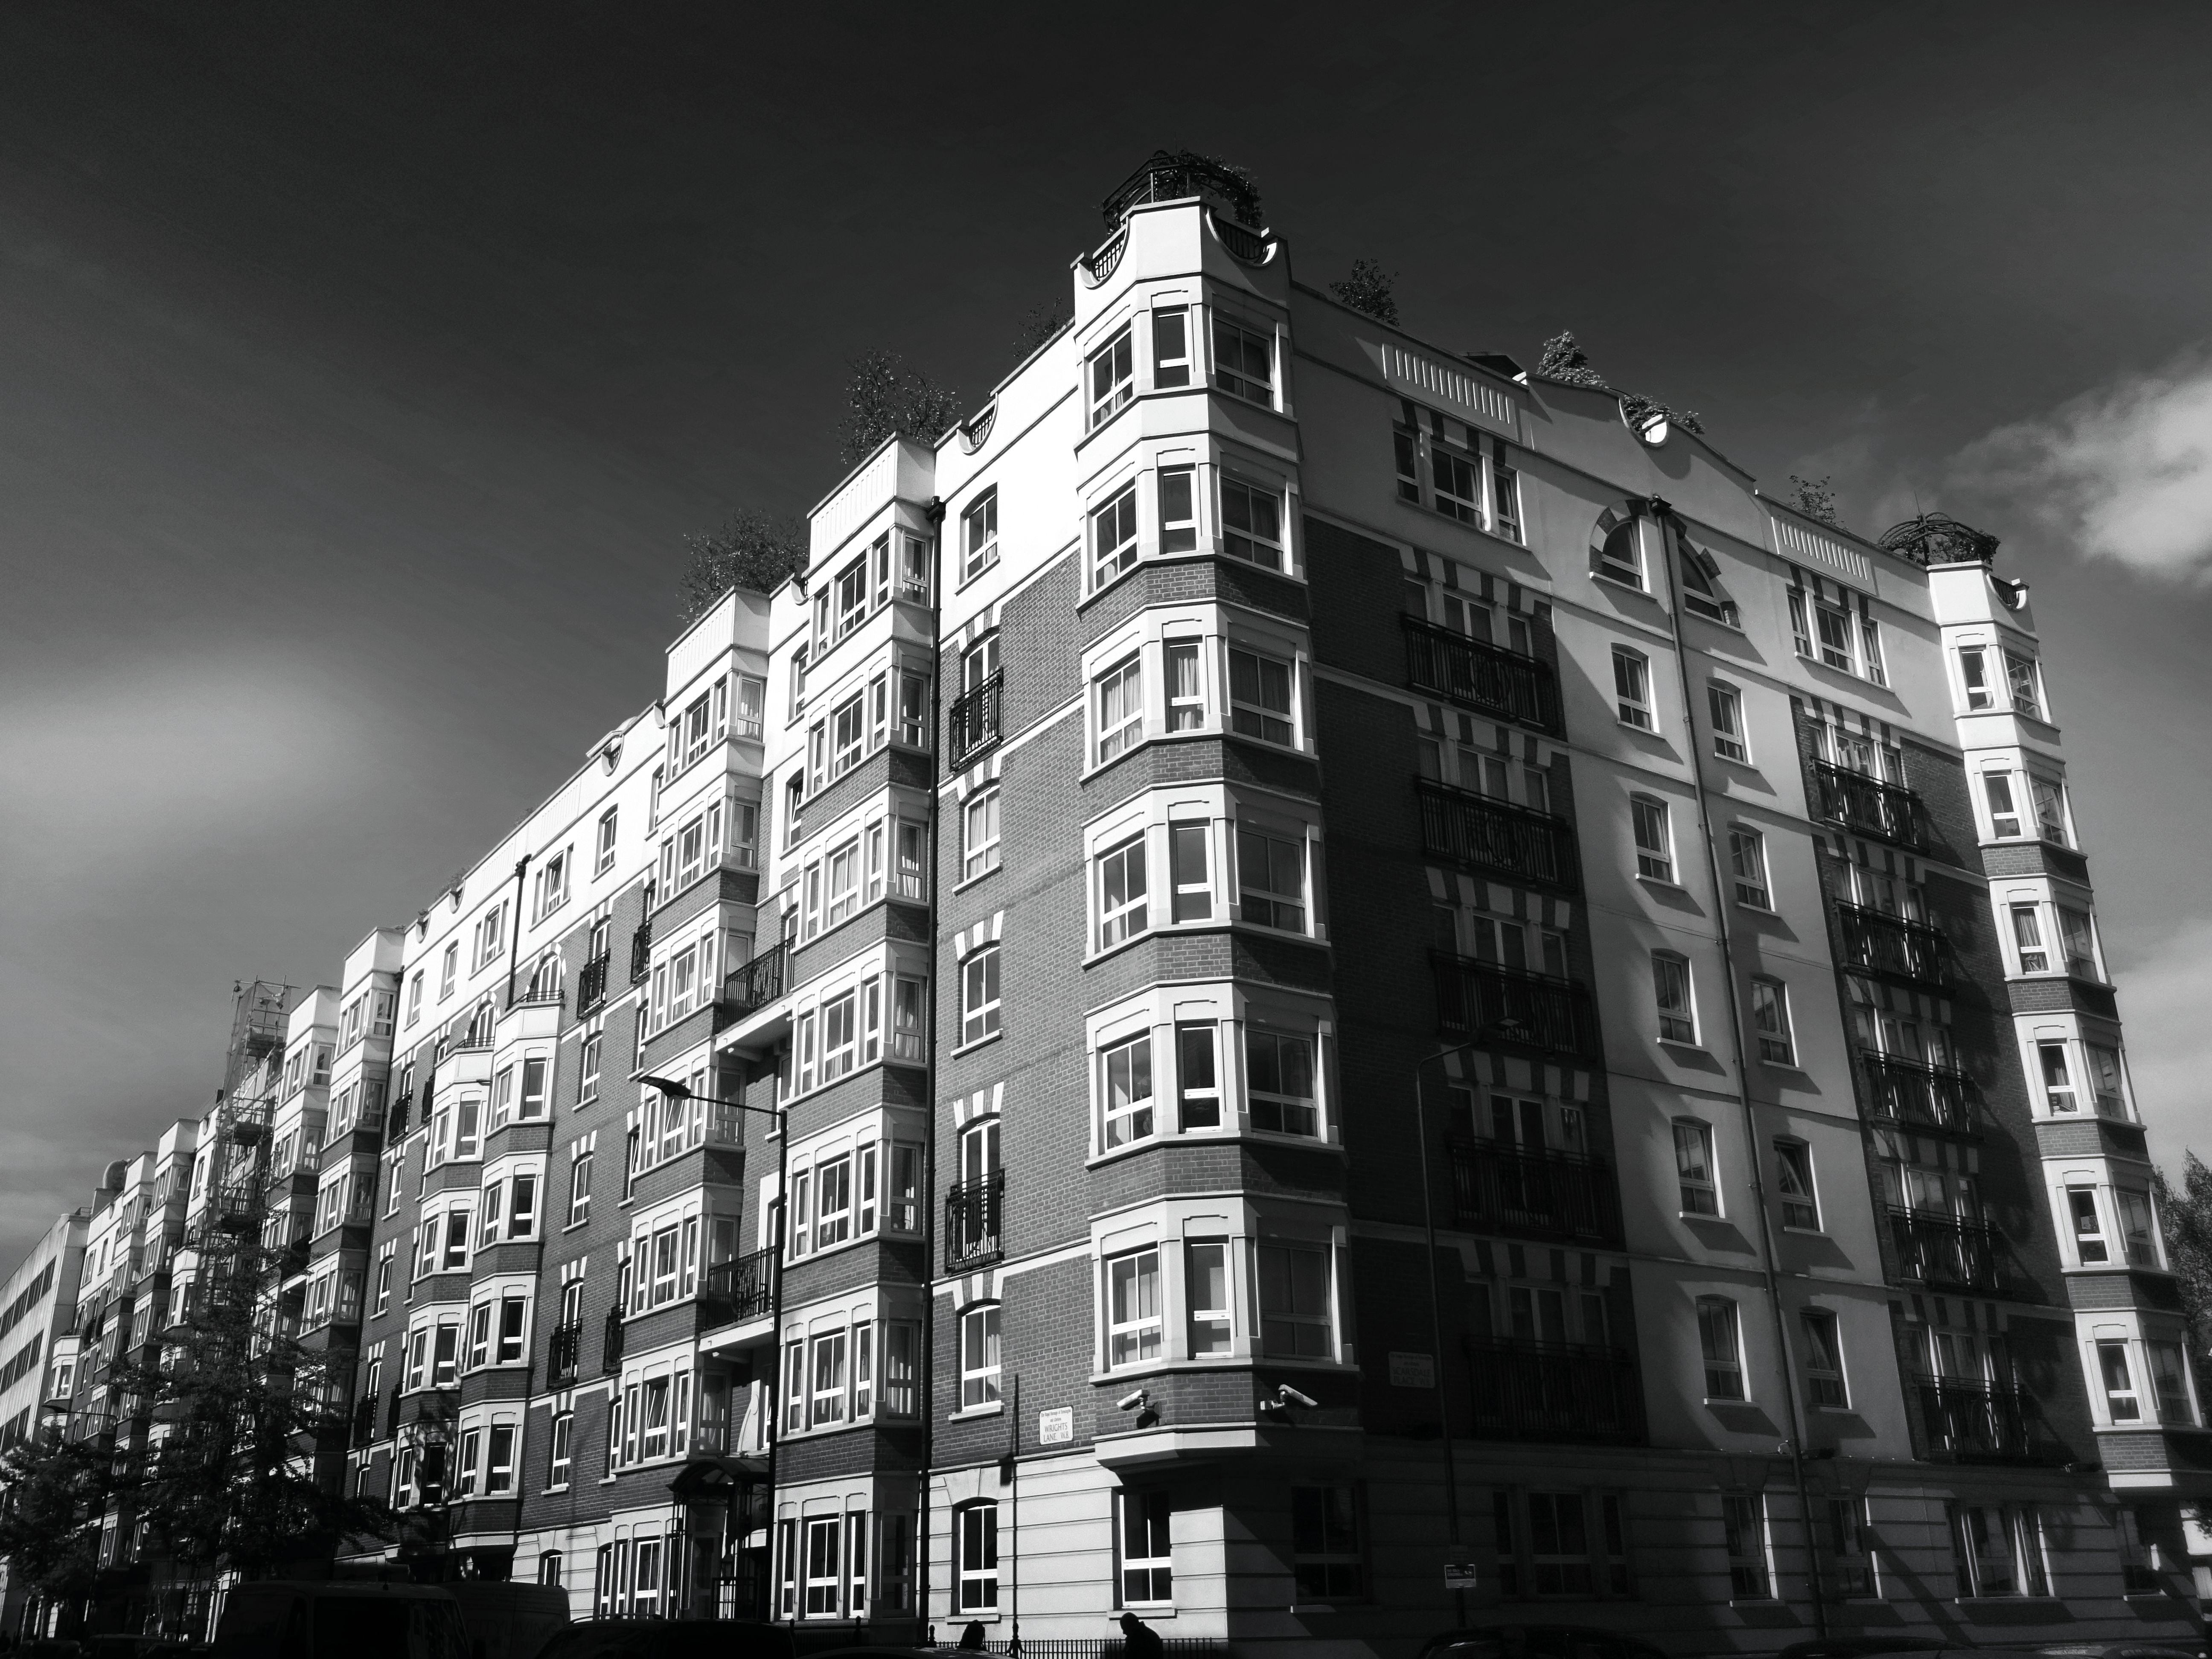
white, building, black, architecture, metropolis, black and white, urban area, residential area, apartment, human settlement, monochrome, metropolitan area, condominium, sky, tower block, city, neighbourhood, town, mixed use, house, monochrome photography, facade, tree, photography, cloud, room, commercial building, style, suburb